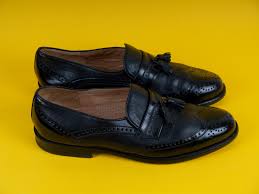
Label: Brogue